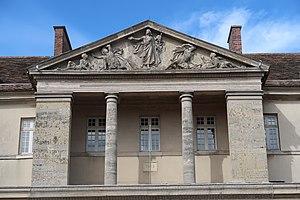
Fronton du bâtiment de 1812 à la forteresse du mont-Valérien (Suresnes). Fronton de Jean-Pierre Cortot, Le Christ sortant du tombeau.
La forteresse du Mont-Valérien est un fort polygone à cinq côtés construit de 1840 à 1846. Il est l'un des seize forts construits autour de Paris.
L'histoire de Suresnes, commune de la banlieue ouest de Paris, est particulièrement liée à sa position géographique singulière, entre la Seine et le mont Valérien, l'un des points les plus élevés de l'agglomération parisienne. Ses activités économiques se développent ainsi historiquement en lien avec cet environnement, de la pêche sur le fleuve, en passant par la culture de la vigne sur les coteaux, l'industrie automobile et aéronautique le long de la Seine et, depuis la création du centre d'affaires de La Défense dans les communes voisines de Courbevoie et de Puteaux, par l'accueil de sièges de grandes entreprises.